Water conflict

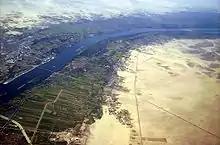
Ethiopia's move to fill the GERD dam's reservoir could reduce Nile flows by as much as 25% and devastate Egyptian farmlands.

Water conflict typically refers to violence or disputes associated with access to, or control of, water resources, or the use of water or water systems as weapons or casualties of conflicts. The term "water war" is colloquially used in media for some disputes over water, and often is more limited to describing a conflict between countries, states, or groups over the rights to access water resources. The United Nations recognizes that water disputes result from opposing interests of water users, public or private. A wide range of water conflicts appear throughout history, though they are rarely traditional wars waged over water alone. Instead, water has long been a source of tension and one of the causes for conflicts. Water conflicts arise for several reasons, including territorial disputes, a fight for resources, and strategic advantage.